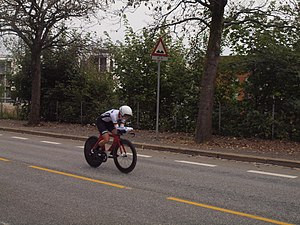
VM i landevejscykling 2017 – Enkeltstart (junior damer)
Madeleine Fasnacht - bronze
Dame juniorernes enkeltstart ved VM i landevejscykling 2017 blev afholdt mandag den 18. september 2017. Det var den korte rute på 16,1 km, som skulle cykles 1 gang.